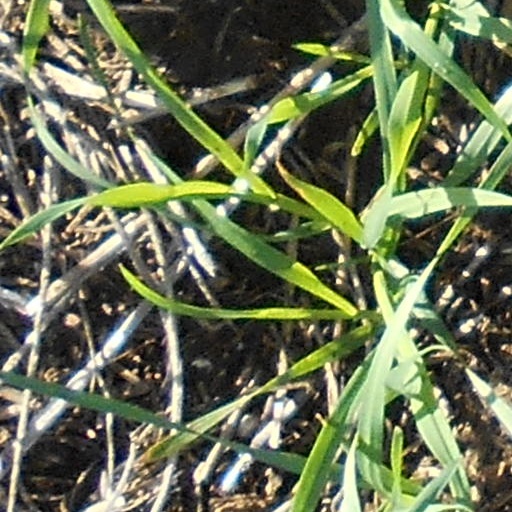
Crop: wheat